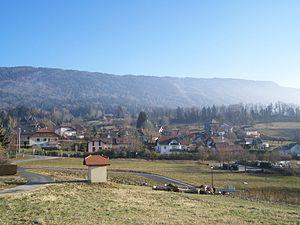
La commune de Quintal située au pied du Semnoz près d'Annecy en Haute-Savoie.
Quintal est une commune française située dans le département de la Haute-Savoie, en région Auvergne-Rhône-Alpes.